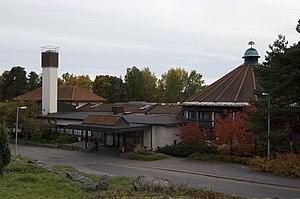
Munkkiniemi est un quartier et un district de l'ouest d'Helsinki, la capitale finlandaise.